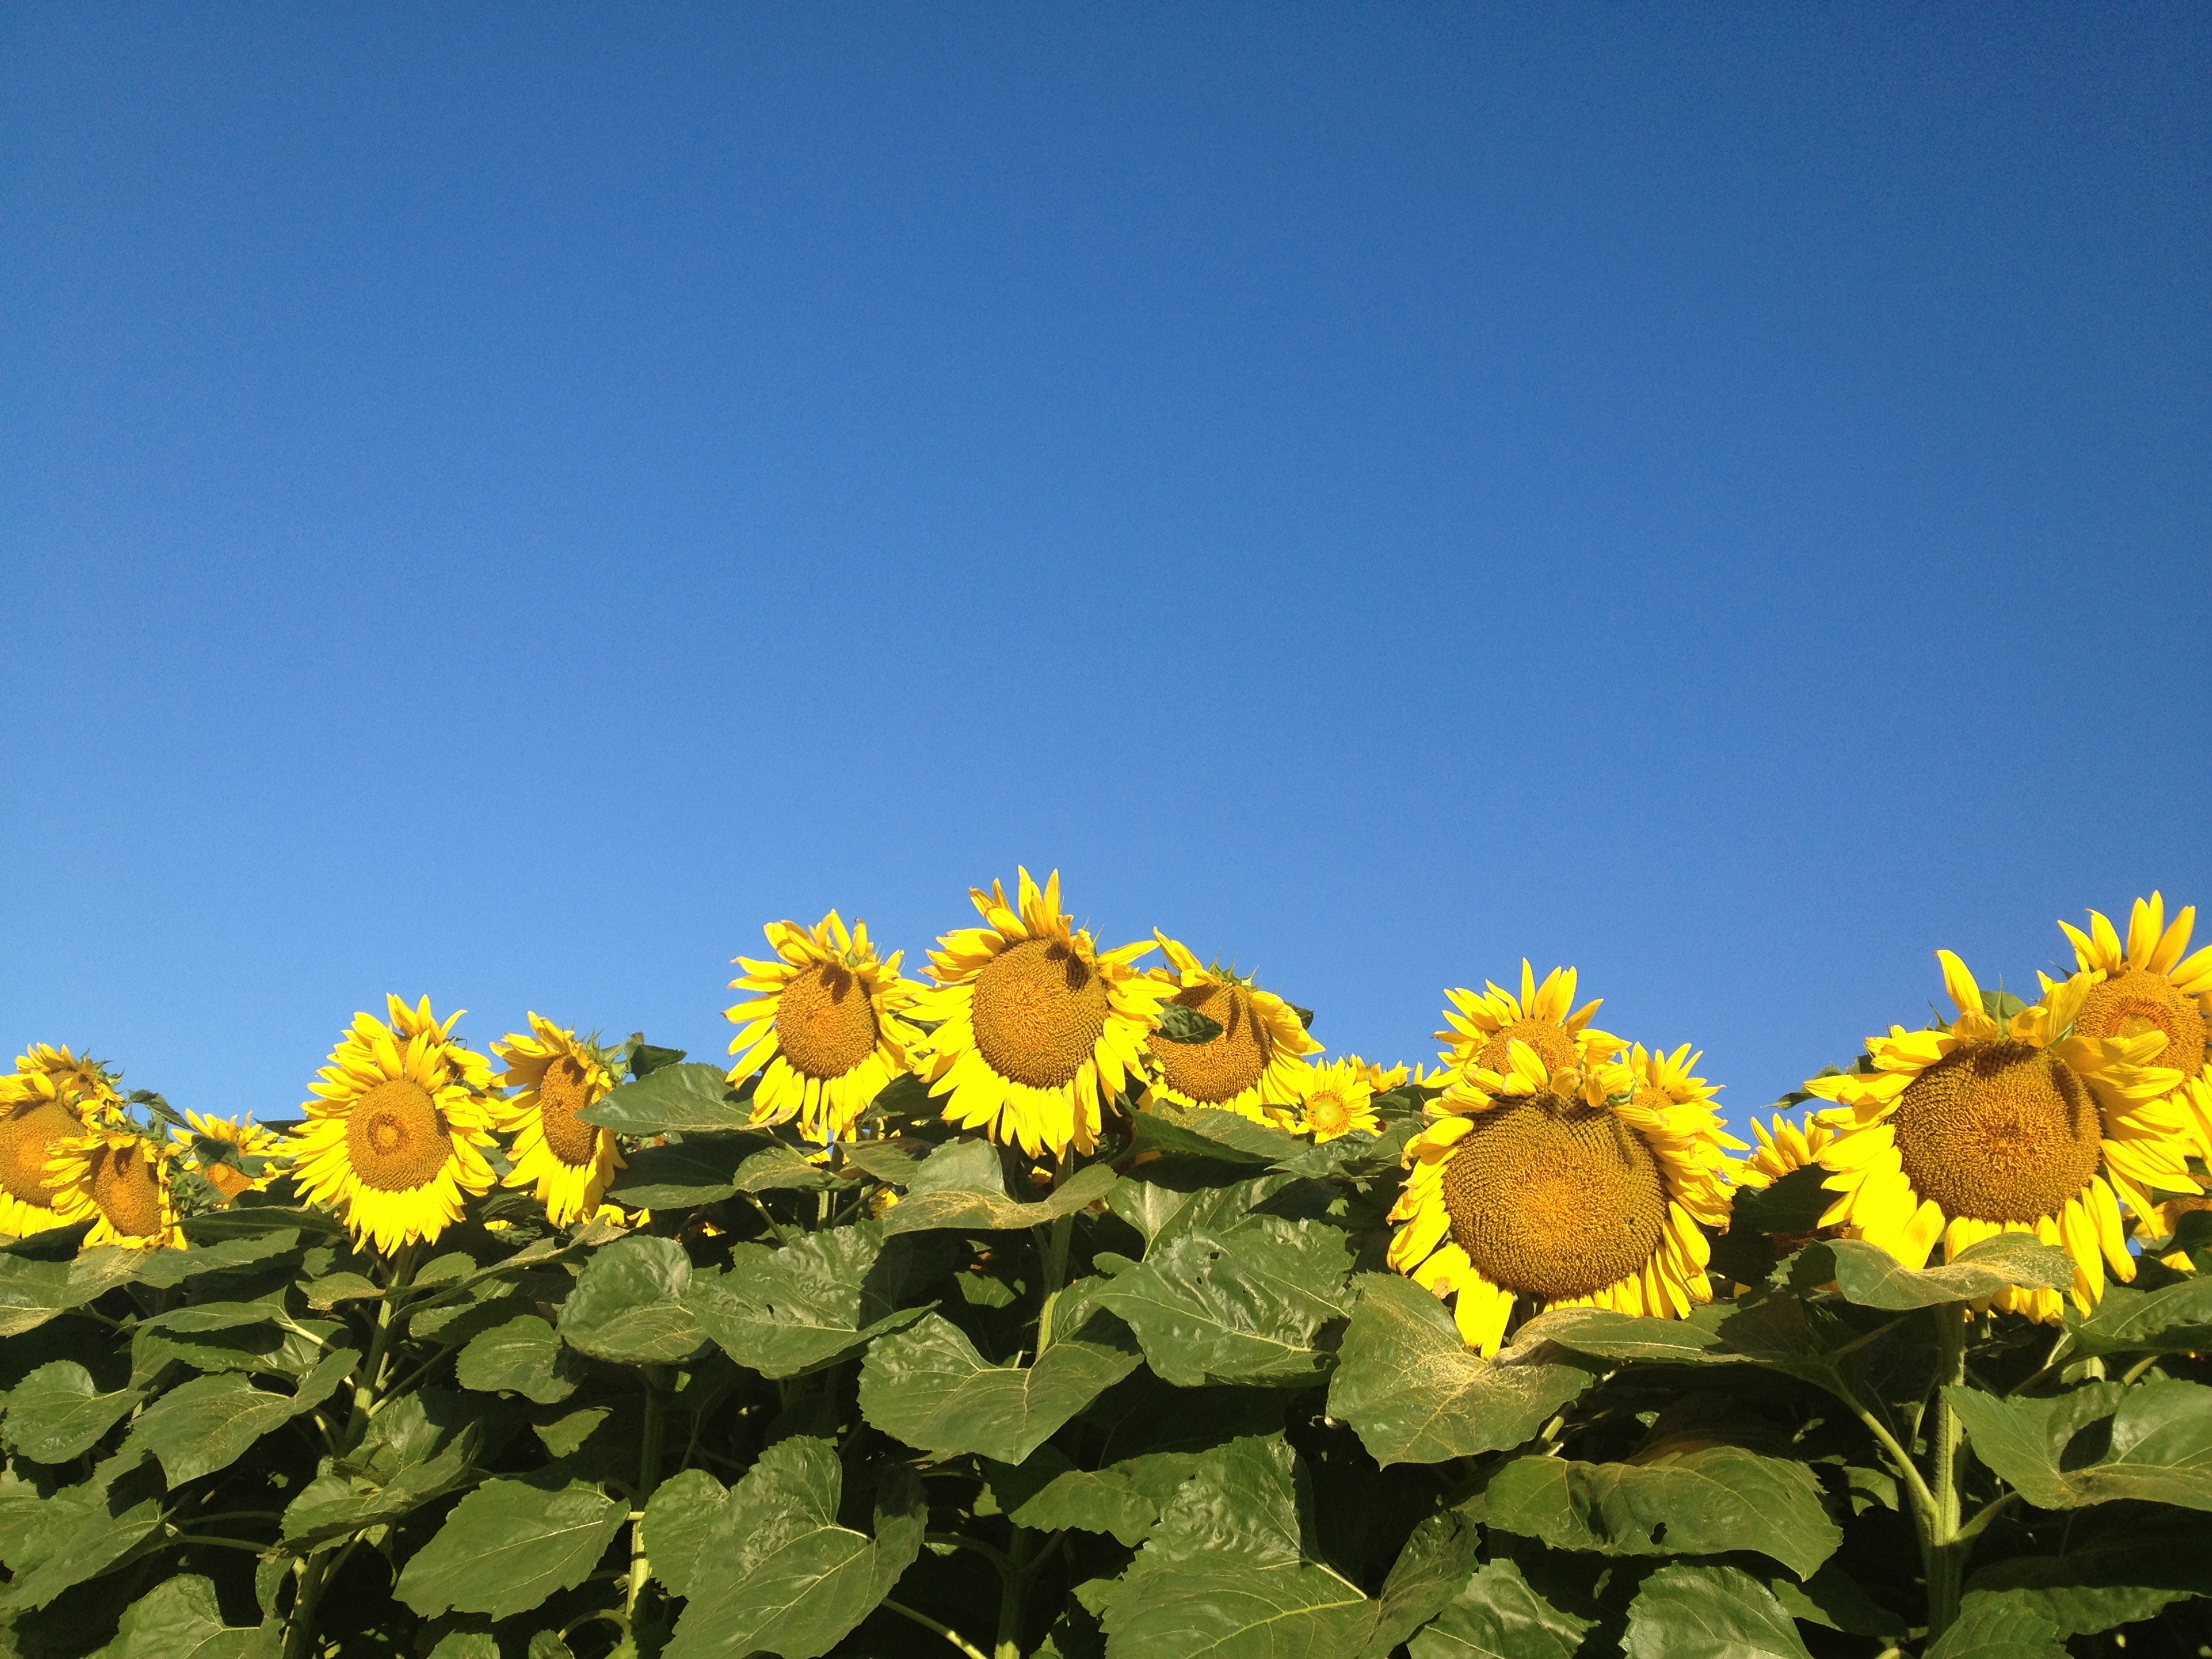
landscape, plant, sky, field, meadow, flower, summer, botany, yellow, flora, sunflower, wildflower, flowers, flower garden, summer flowers, flowering plant, daisy family, annual plant, land plant